Olympic Dam mine

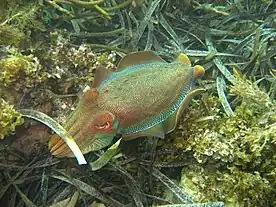
The Point Lowly cuttlefish aggregation may be impacted by Olympic Dam desalination plant brine.

Seawater desalination had been considered by Western Mining Corporation as early as 1997, but at that time it was considered to be neither economically nor environmentally viable. By 2005, Western Mining Corporation had revisited the possibility of seawater desalination from upper Spencer Gulf. A pre-feasibility study was underway at the time of the BHP Billiton takeover, and was completed by the project's new owners.